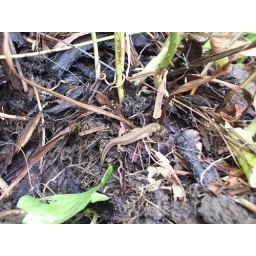
Newt in my flower bed